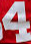
Number: 4